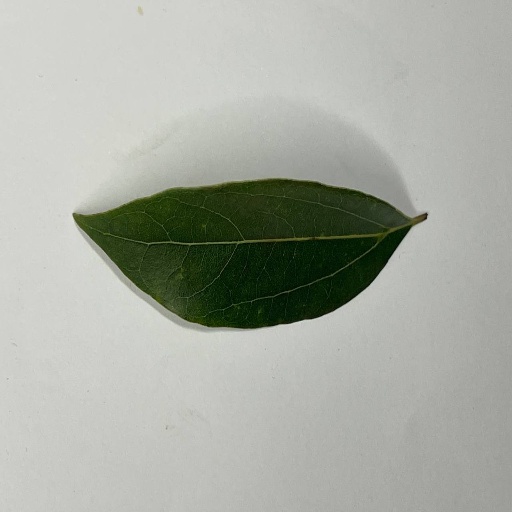
Species: Camphor
Leaf condition: Healthy Leaf